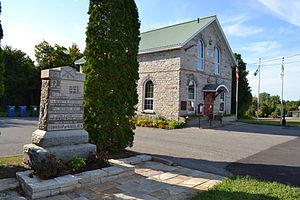
Le lieu historique national du Canada de la Mairie-de-Havelock, un bâtiment en pierre abritant une salle unique s’élevant sur deux étages servant de mairie, a été construit en 1868.
Havelock est une municipalité de canton située dans la municipalité régionale de comté du Haut-Saint-Laurent, dans la région de la Montérégie, au sud-ouest de la Province de Québec, au Canada.